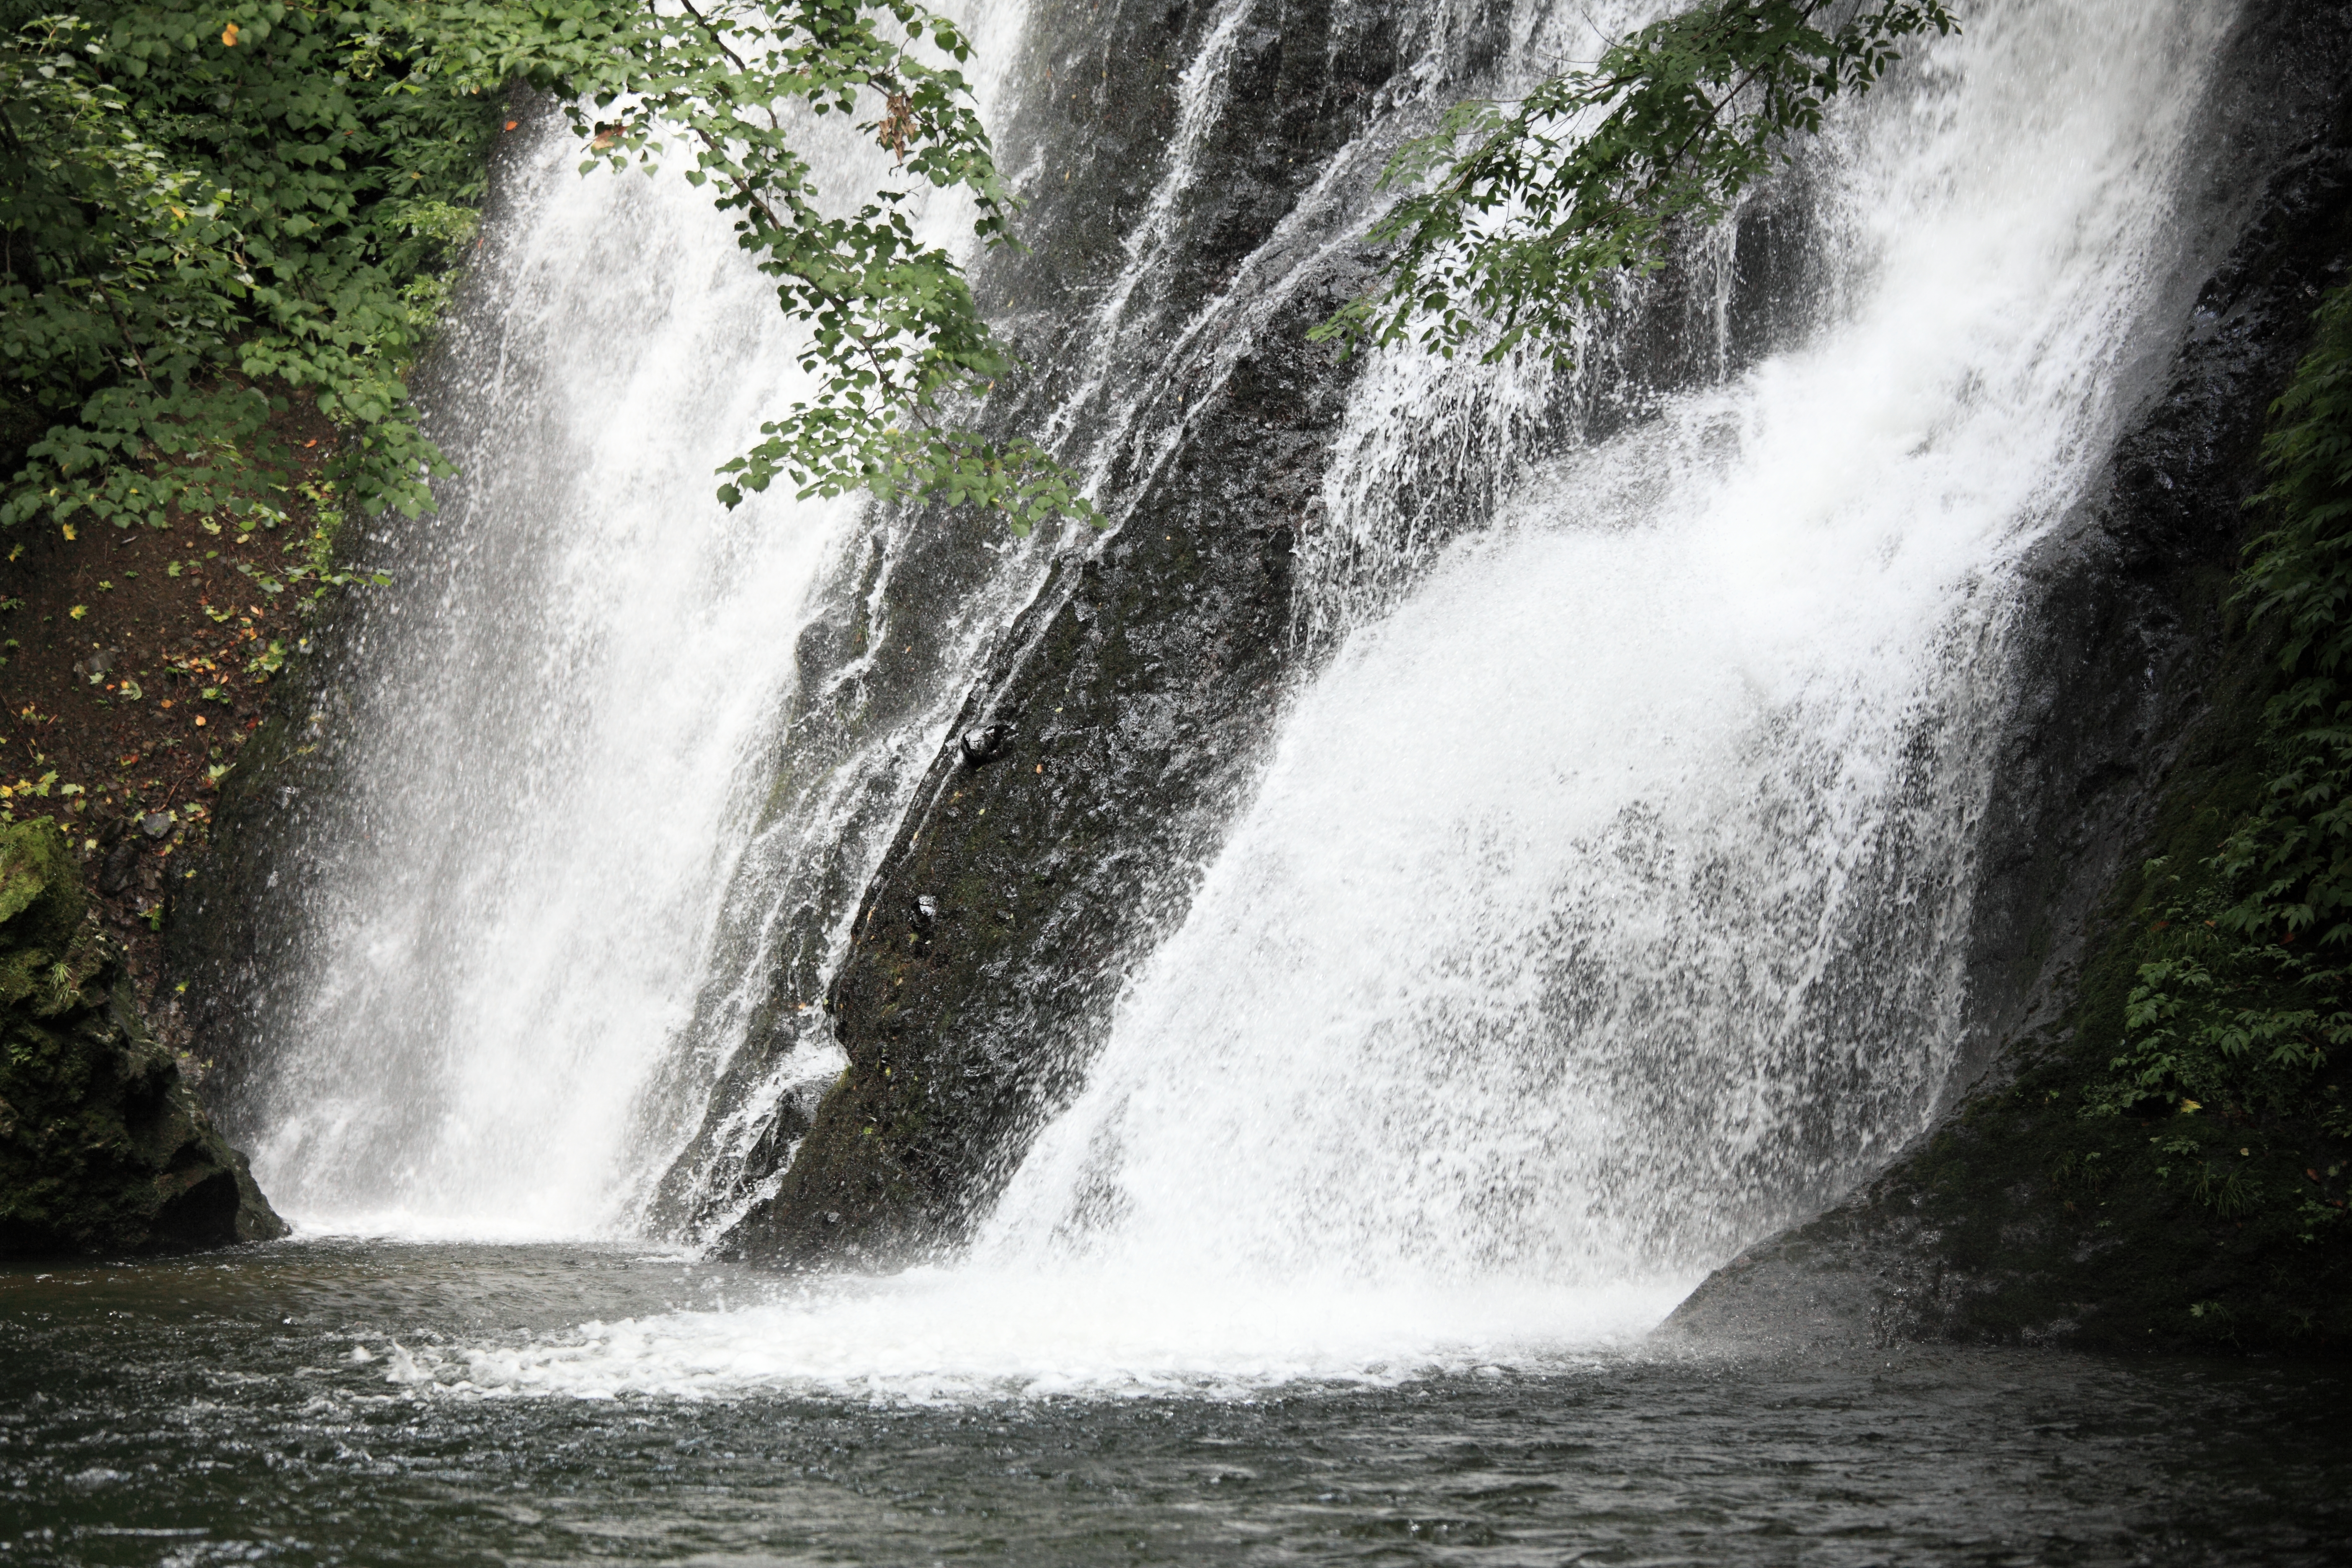
water, waterfall, high, rapid, body of water, 5d, wasserfall, hires, markii, water feature, watercourse, hi, res, resolution, akita, yamamoto, garounotaki